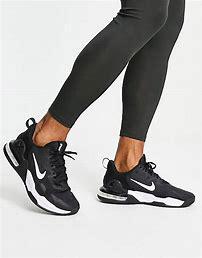
Brand: Nike
Model: Air Max Alpha 5